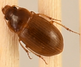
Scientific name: Amara quenseli
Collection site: Onaqui NEON (ONAQ), plot ONAQ_018